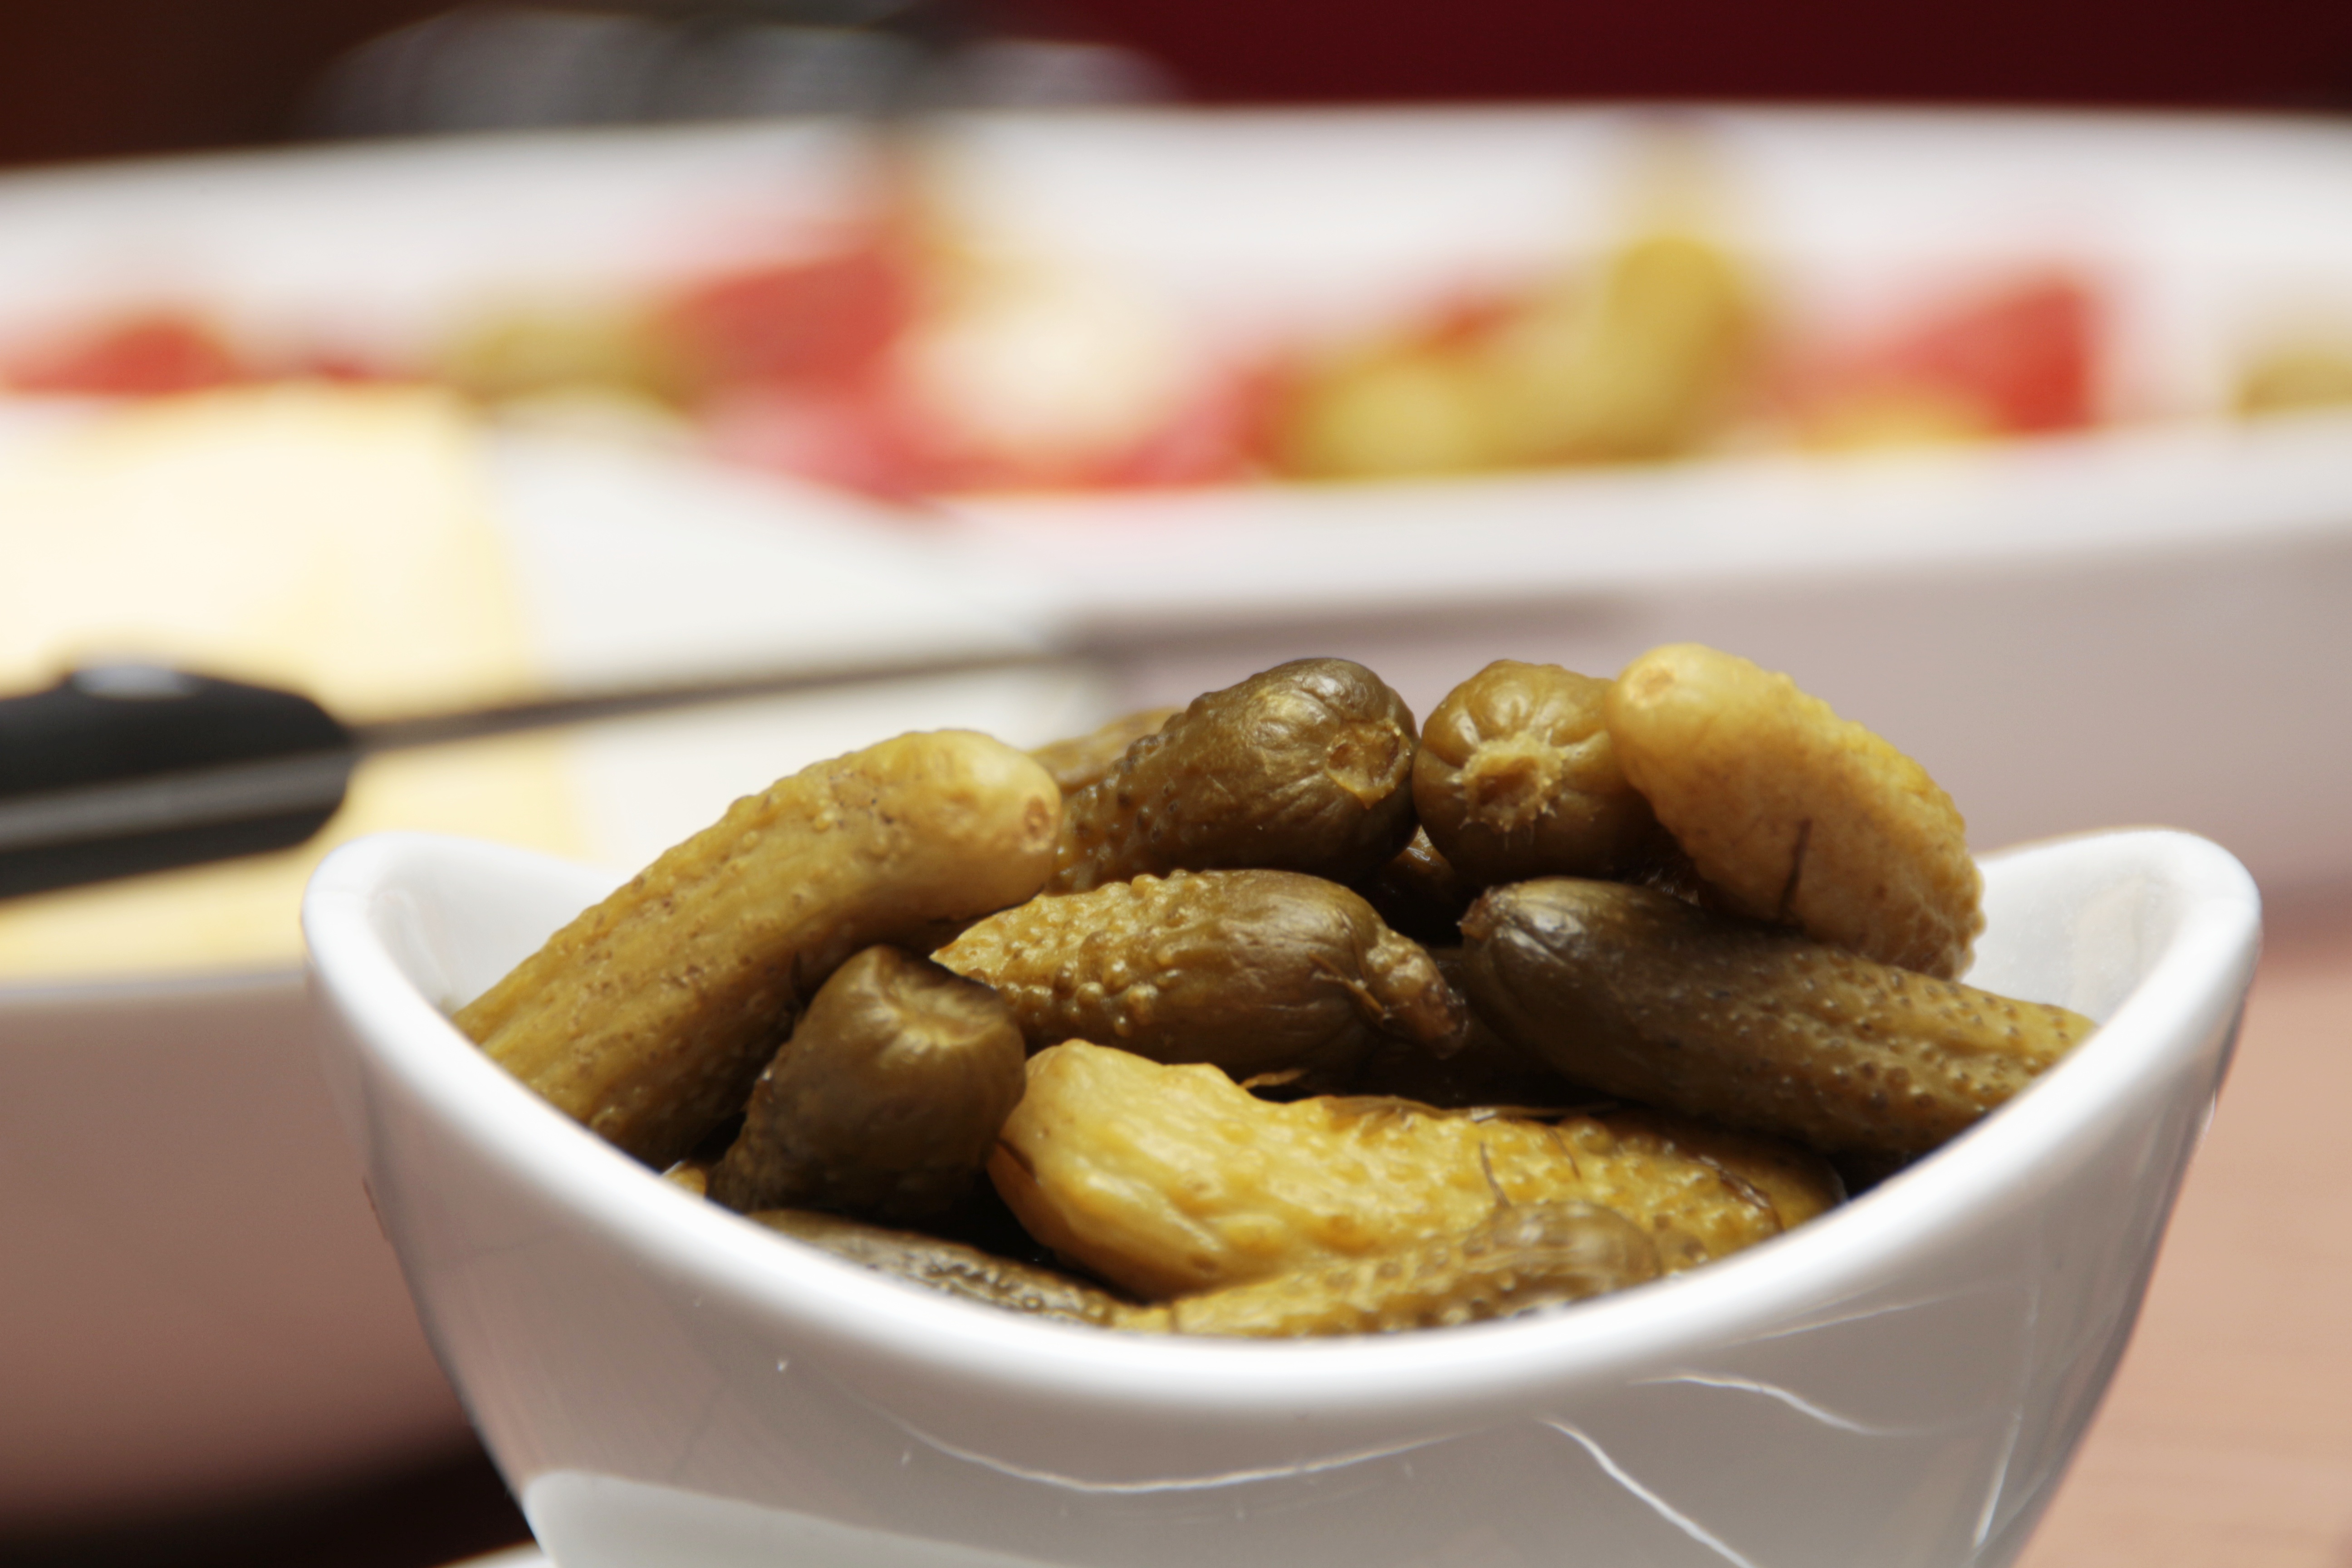
nature, plant, dish, meal, food, green, harvest, produce, garden, breakfast, baking, healthy, dessert, eat, cuisine, cucumber, crops, pickle, frisch, flavor, flowering plant, vegetable plant, nightshade, cucumber salad, land plant, snack food, sour cucumber